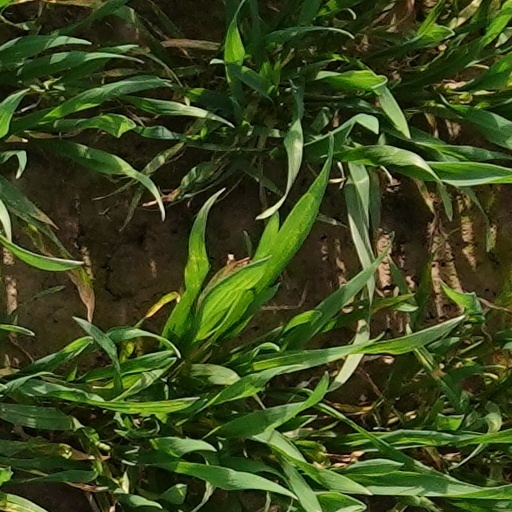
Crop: wheat